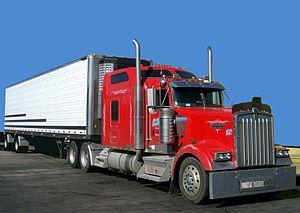
"Le Kenworth W900 est une gamme de modèles de camions à cabine conventionnelle produits par le fabricant de camions américain Kenworth. En production continue depuis 1961, le W900 est parmi l'une des figures emblématique de l'histoire du camion américain. Le ""W"" dans W900 désigne Worthington, l'un des deux fondateurs de Kenworth.
Un camion est un véhicule automobile destiné au transport routier de marchandises. Anciennement, cela a été un véhicule à bras tiré par des hommes ou des bêtes.